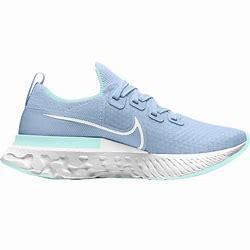
Brand: Nike
Model: React Infinity Run Flyknit